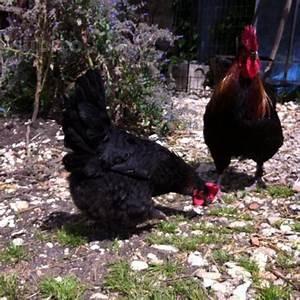
chicken